Ball Ground Historic District

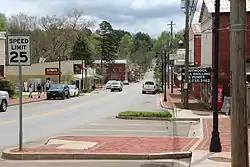
Georgia Rte 372 in Ball Ground Historic District

The Ball Ground Historic District in Ball Ground, Georgia is a historic district which is roughly bounded by Highway 5 to the west; Commerce Street and Groover Street to the north; Valley Street and Gazaway Lane to the east; and Stripling Street, the southern terminus of Old Canton Road, and Depot Street to the south. It was listed on the National Register of Historic Places October 30, 2009 and included 114 contributing buildings and four contributing sites.